Houlin Zhao

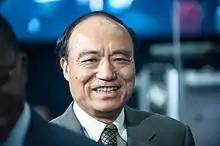
Zhao, then-Deputy Secretary-General, in 2013

Houlin Zhao was elected ITU Deputy Secretary-General at the ITU Plenipotentiary Conference in Antalya, Turkey, in 2006, and was re-elected for a second four-year term at the Plenipotentiary Conference in Guadalajara, Mexico, in 2010.